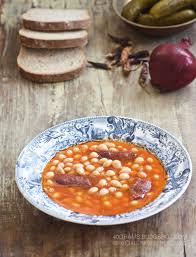
Yemek: kuru_fasulye